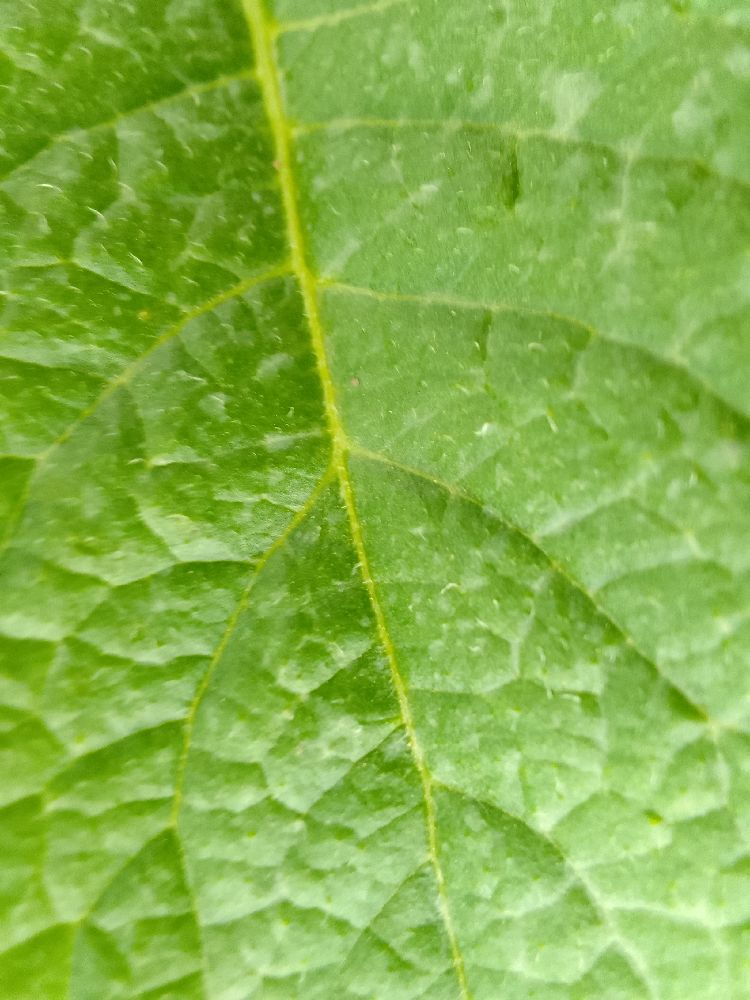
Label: Late blight